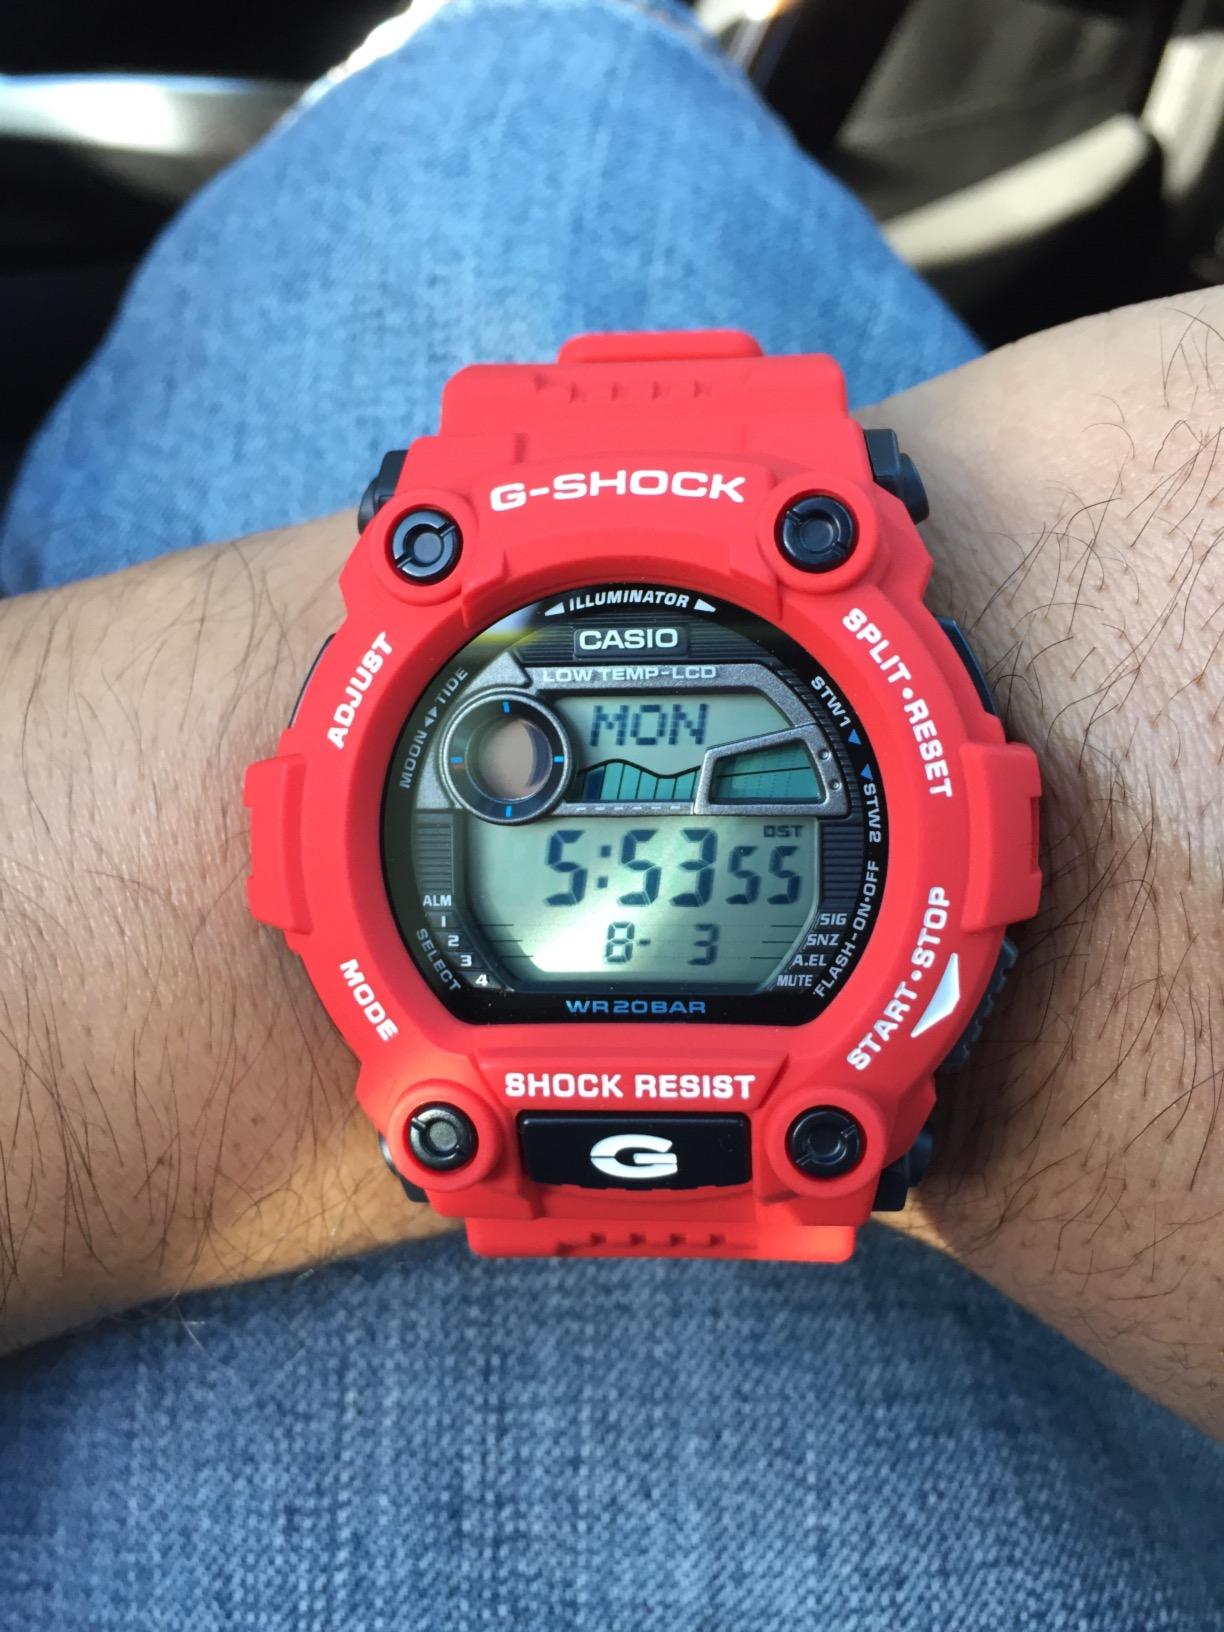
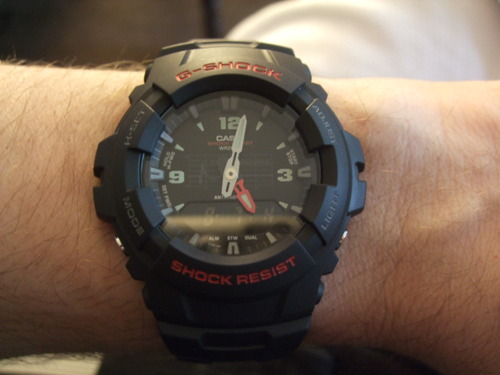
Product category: accessories_watch
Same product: no